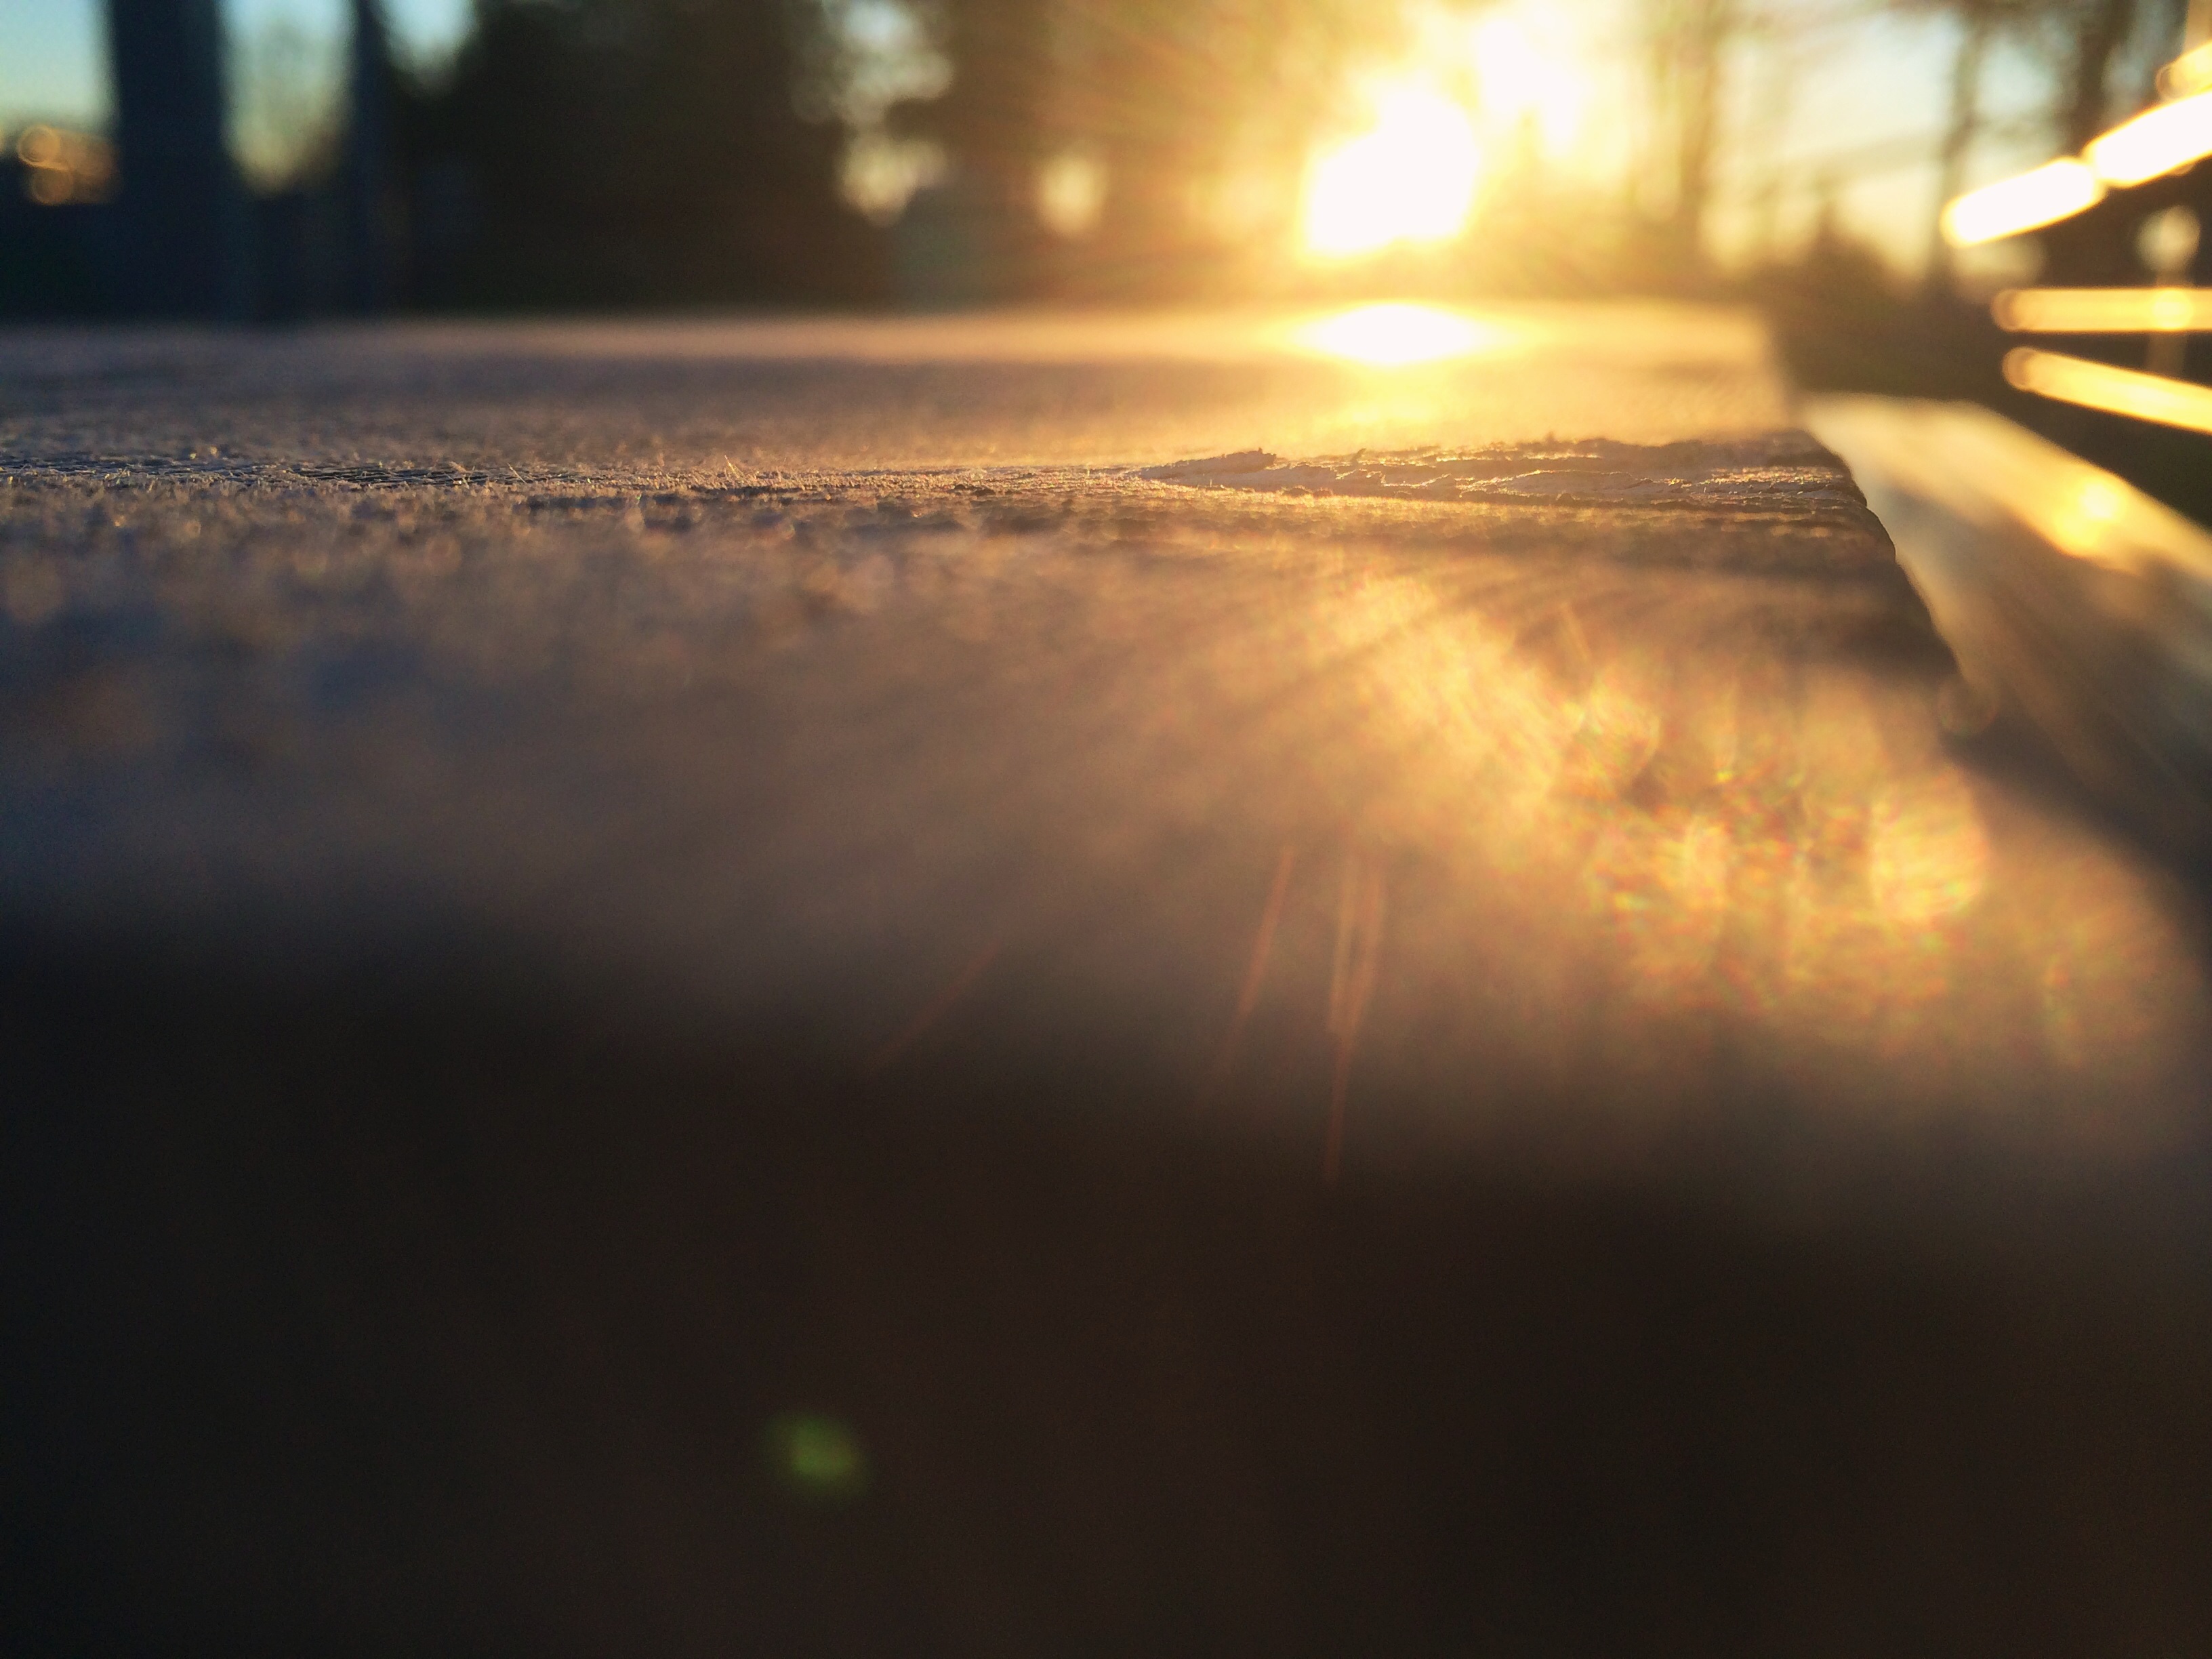
light, sunrise, sunset, night, sunlight, morning, dawn, atmosphere, evening, reflection, weather, darkness, atmospheric phenomenon